Volodymyr Nechyporuk

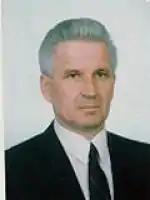
Volodymyr Nechyporuk

Volodimir Nechiporuk (born 18 January 1949) was a self-nominated candidate in the 2004 Ukrainian presidential election. He was a national deputy of Ukraine from 1998 till 2002 and from 2002 till 2006. In that last period he has been the chair of subcommittee that controls activities of law-enforcement bodies of a Committee of the Verkhovna Rada (parliament). He is a member of Social Democratic Party of Ukraine (United). He is a co-author of the Criminal Code of Ukraine. He was first-category participant in liquidation of consequences of the 1986 accident at the Chernobyl Nuclear Power Plant. From 1991 to 1993 he was a chief of the Board of social protection of workers of law-enforcement bodies at the Ministry of Ukraine. He is a colonel of the militia. In his program, he speaks in support of 7-year terms for elections of the President of Ukraine, deputies of the Parliament, and chairs of all levels. He is also opposed to land sales.